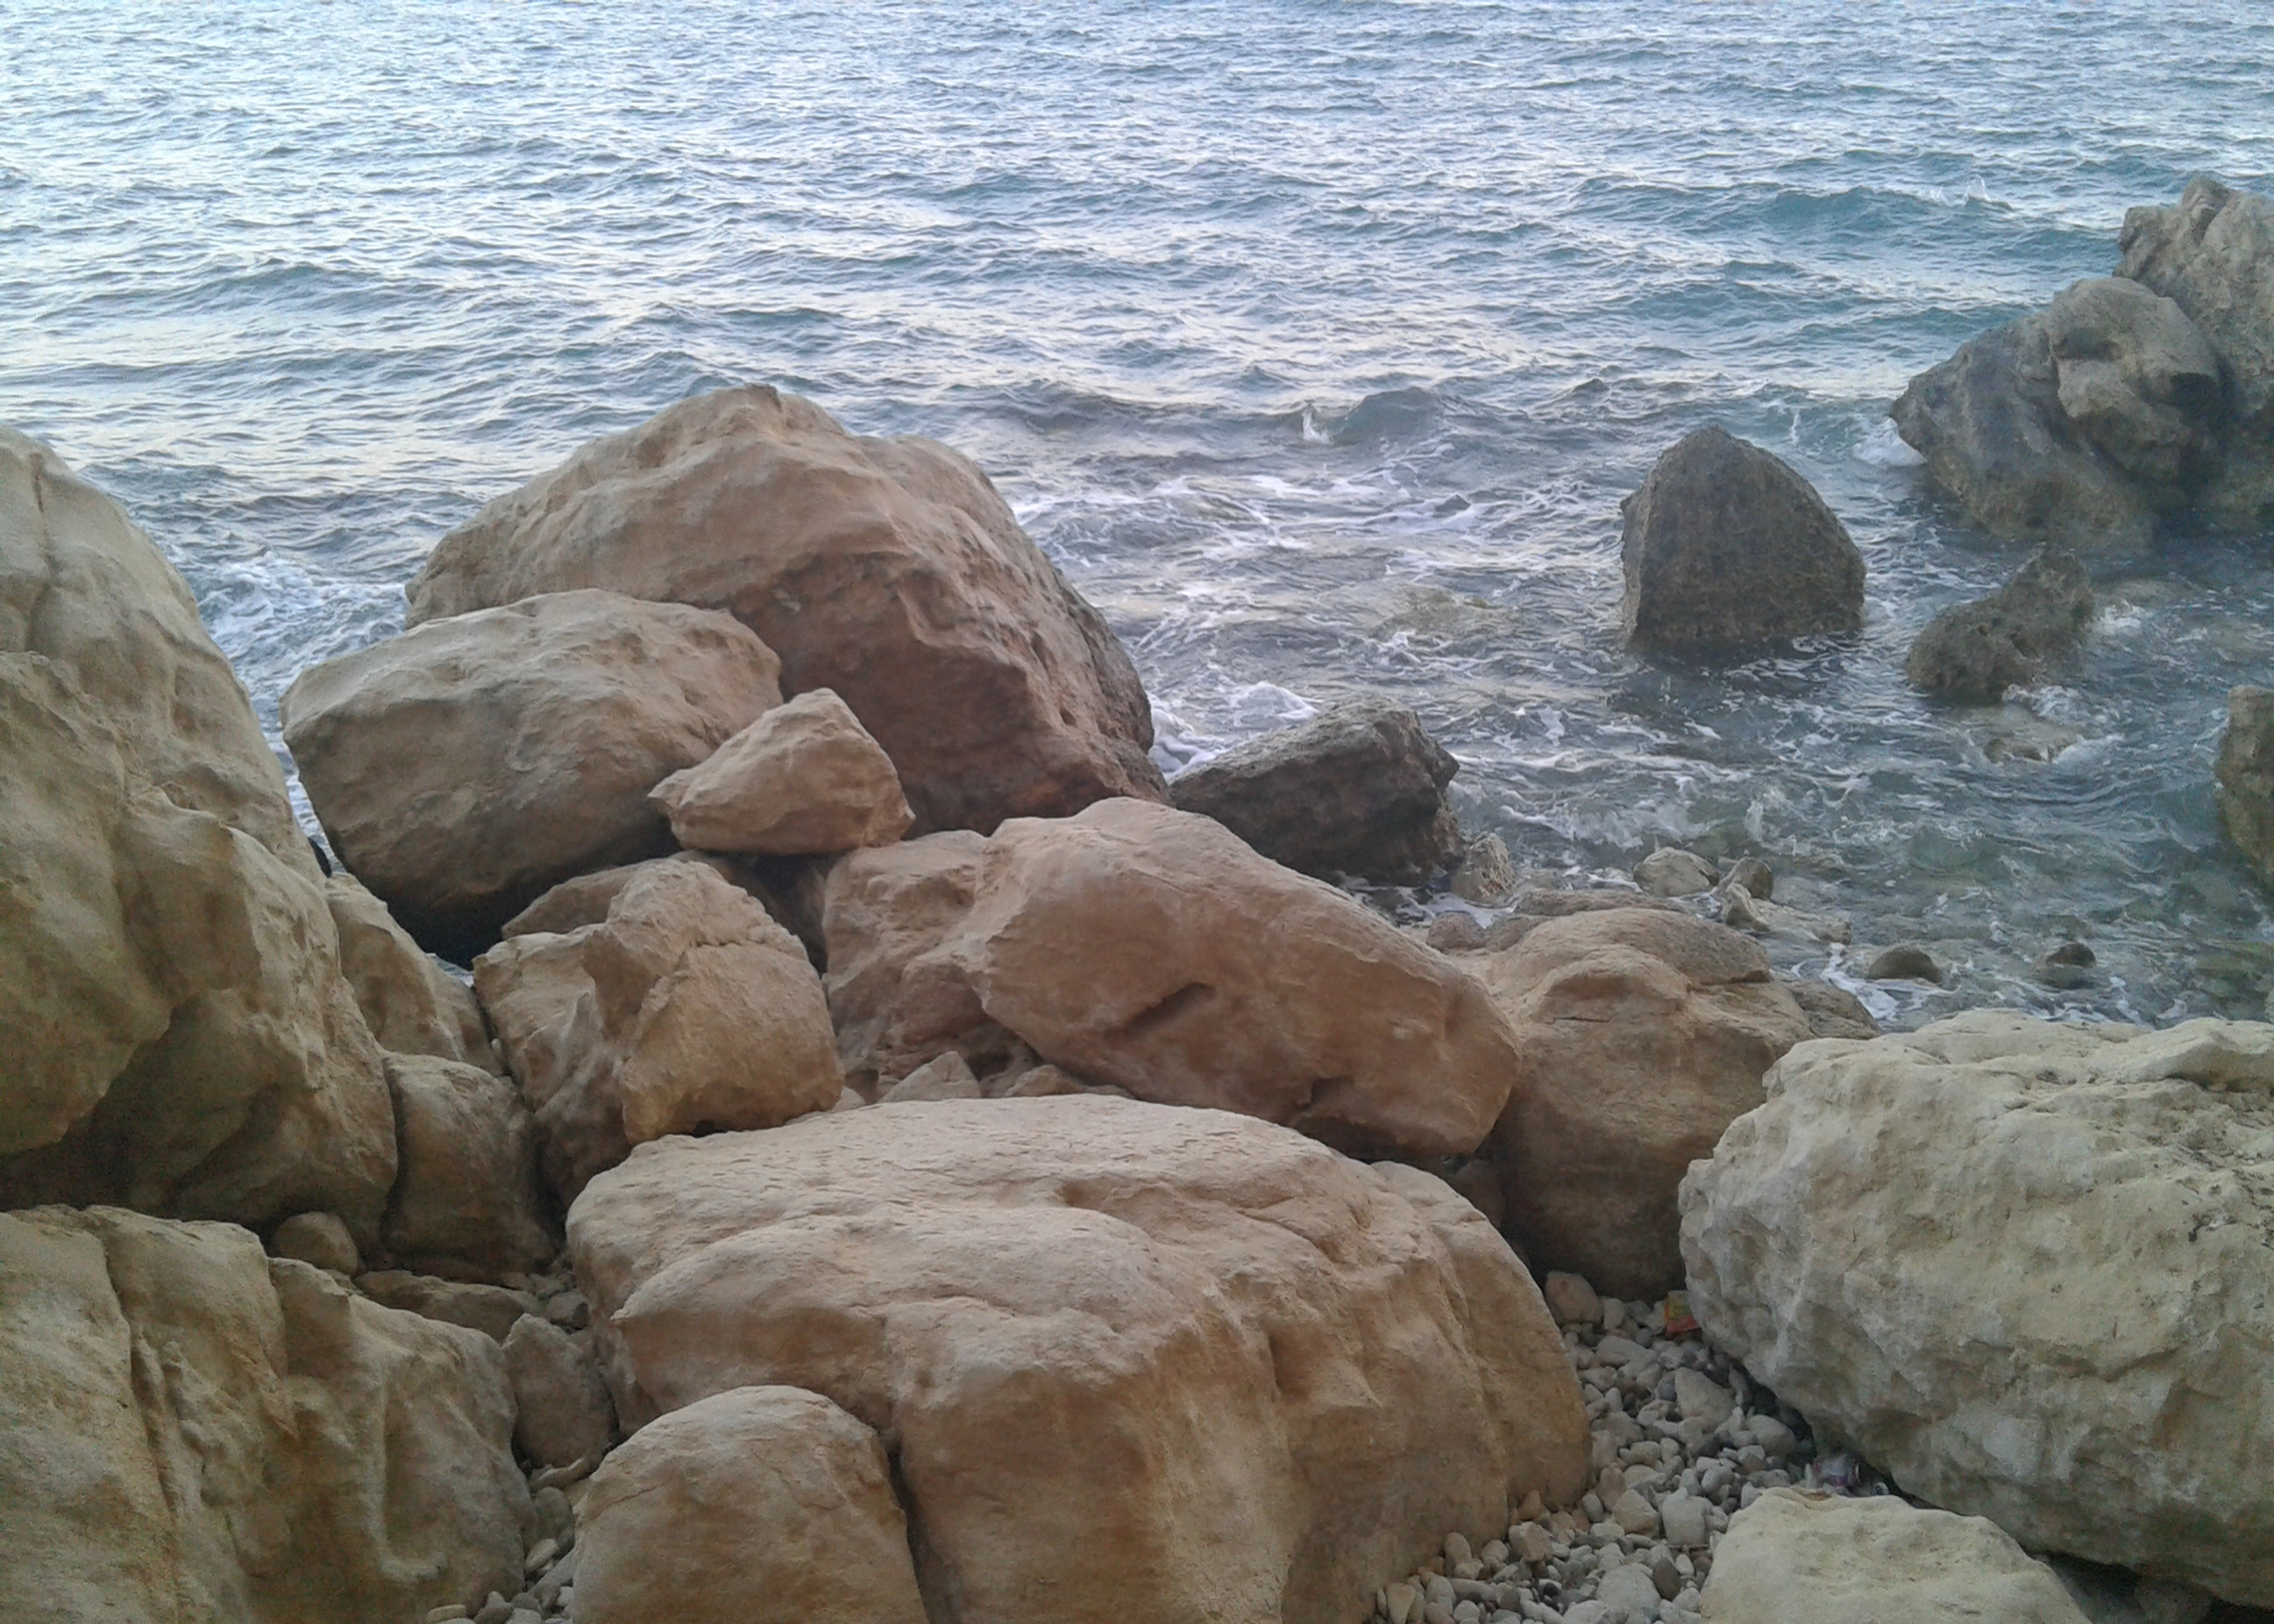
sea, sky, rocks, water, rocky, stony, bedrock, coastal and oceanic landforms, wood, formation, shore, landscape, wind wave, rock, geology, coast, outcrop, beach, horizon, natural landscape, ocean, boulder, wave, circle